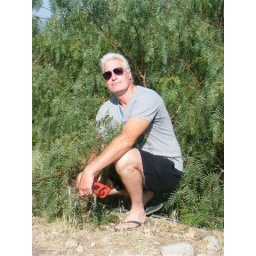
The gay boy in the pepper tree (a much awaited sequel to Chris Stewarts 'Parrot' book!)